Hartwell & Swasey

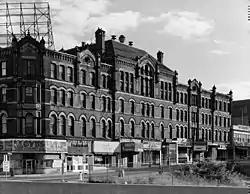
Academy Building, in 1979

Hartwell & Swasey was a short-lived 19th-century architectural firm in Boston, Massachusetts. The partnership between Henry W. Hartwell (1833-1919) and Albert E. Swasey, Jr. lasted from the late-1860s to 1877, when Swasey went on his own. In 1881, Hartwell formed a partnership with William C. Richardson – Hartwell and Richardson – that lasted until his death.